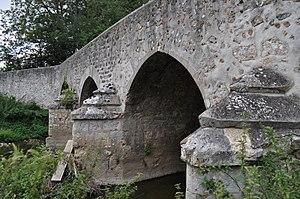
Pont-Saint-Pierre d'Évry-Grégy-sur-Yerre (77) This building is indexed in the Base Mérimée, a database of architectural heritage maintained by the French Ministry of Culture,
Cet article recense les monuments historiques de l'ouest de la Seine-et-Marne, en France.
Évry-Grégy-sur-Yerre, parfois écrit Évry-Grégy-sur-Yerres, est une commune française située dans le département de Seine-et-Marne, en région Île-de-France.